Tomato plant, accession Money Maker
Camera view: tilt-top (135 deg); turntable rotation: 330 degrees
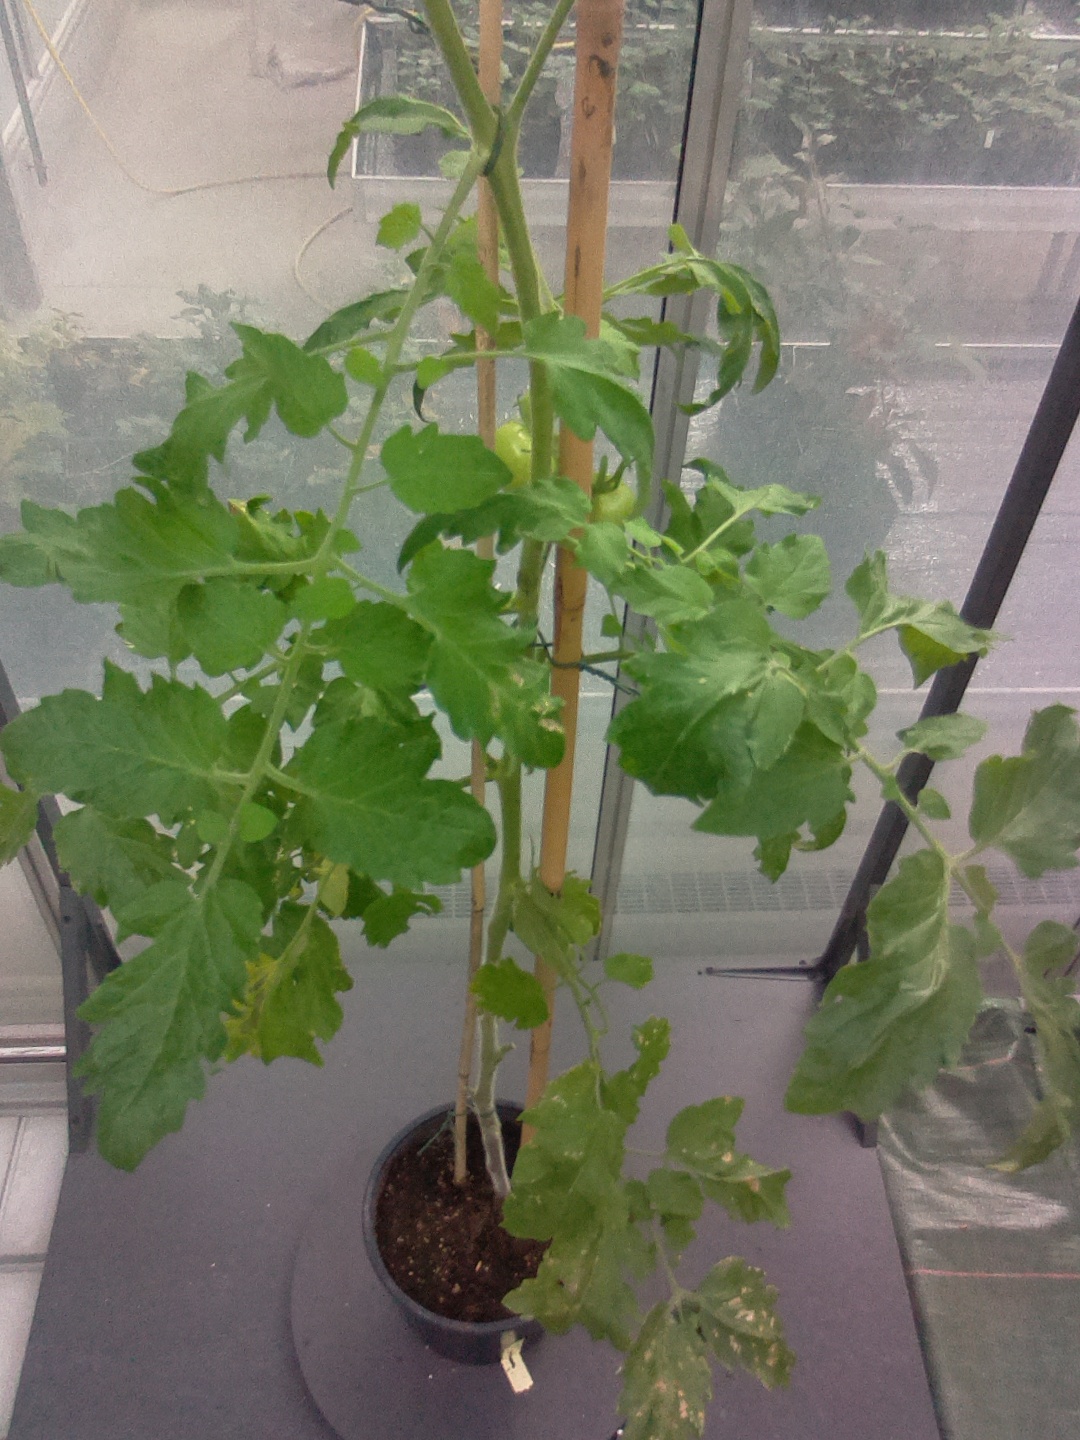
BBCH growth stage 73: 30%-40% of final fruit size